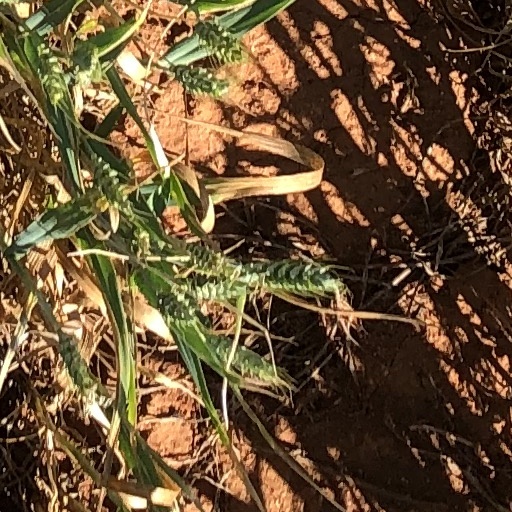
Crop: wheat